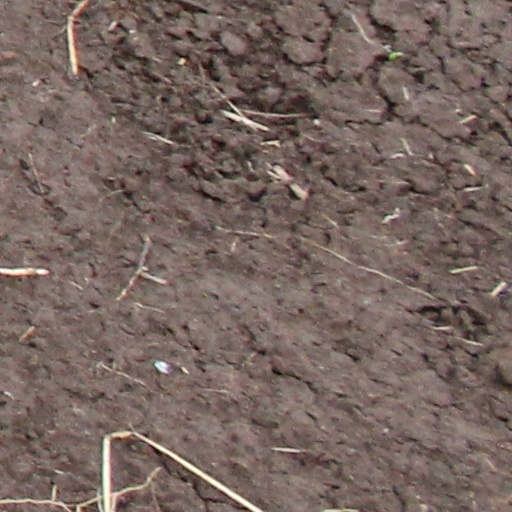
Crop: wheat